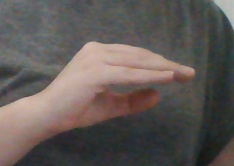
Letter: jeem